John Wakeham

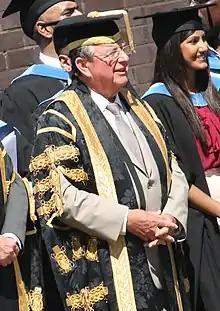
Wakeham as Chancellor of Brunel University

Wakeham was educated at two independent schools in Surrey: Aldro School in Shackleford, and Charterhouse near Godalming. He became a successful accountant and later a businessman.